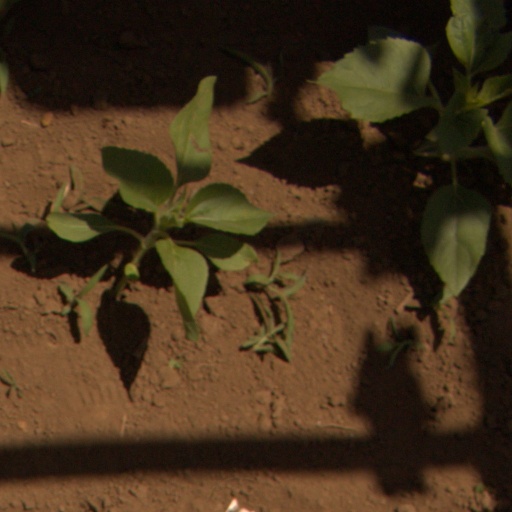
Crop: Jerusalem artichoke